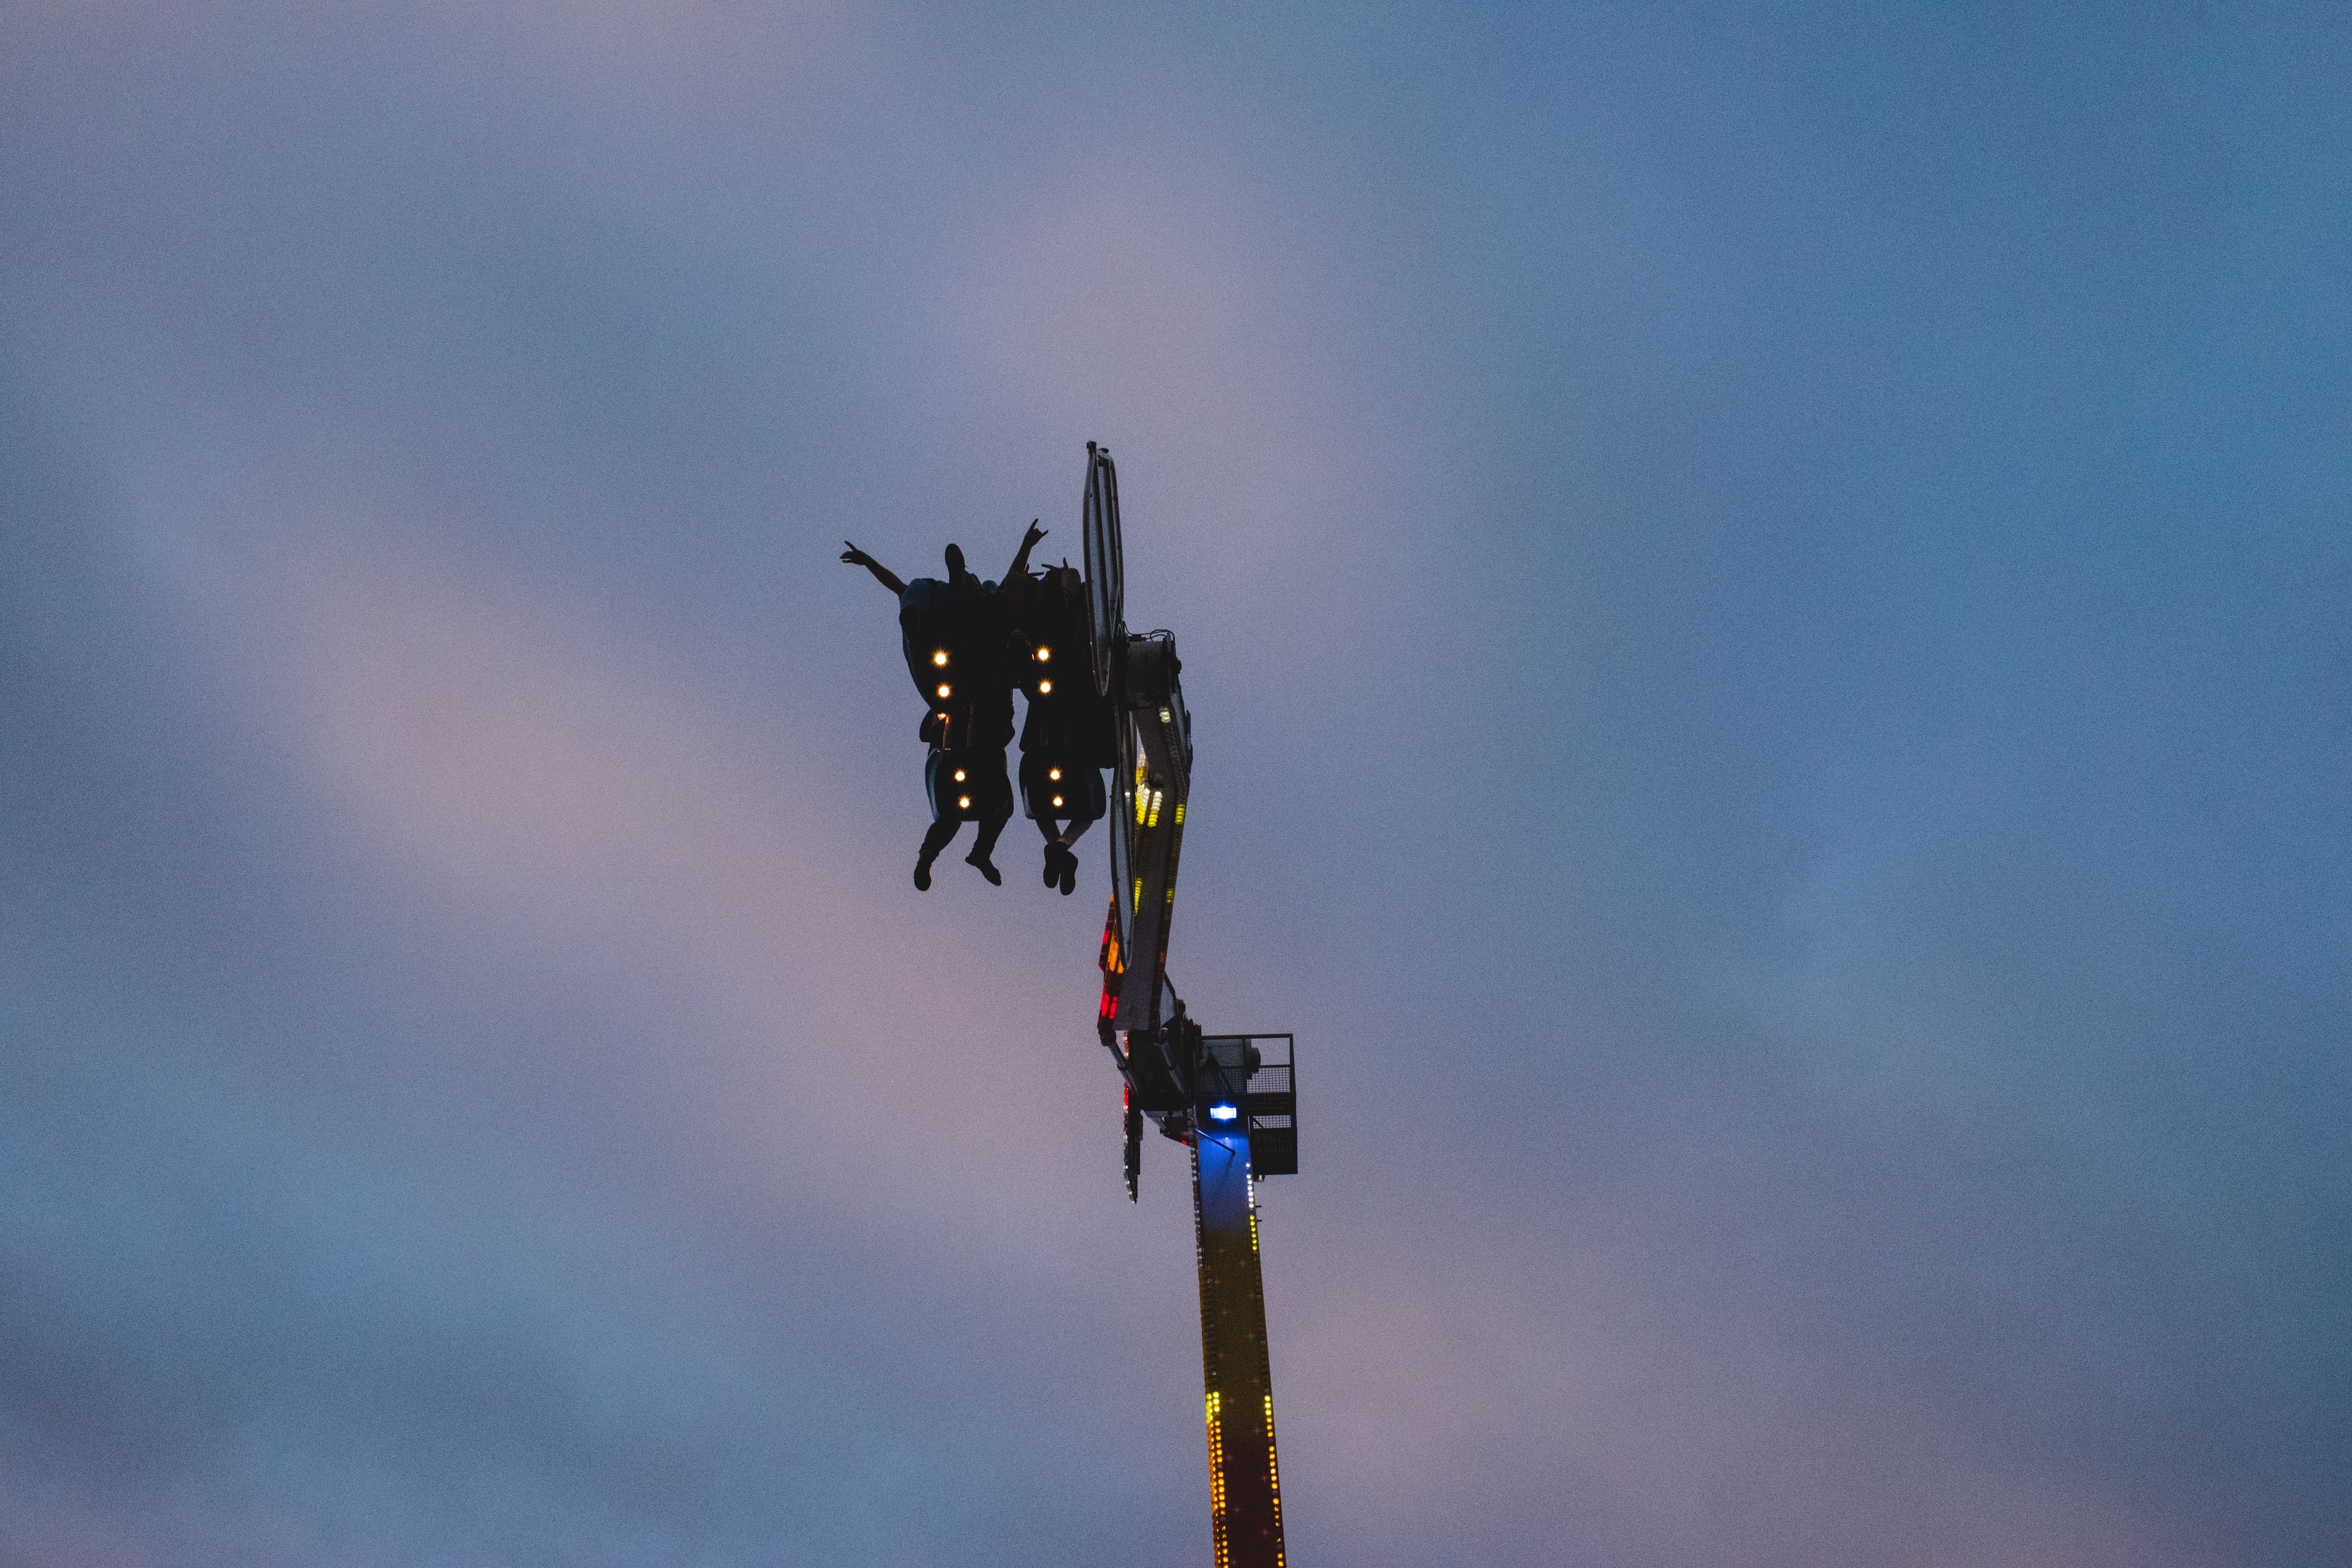
cloud, sky, jumping, flight, blue, extreme sport, toy, screenshot, parachuting, atmosphere of earth